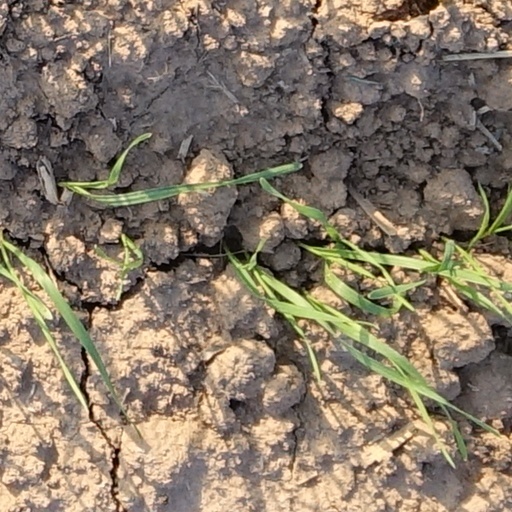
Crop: wheat